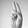
ASL letter: U